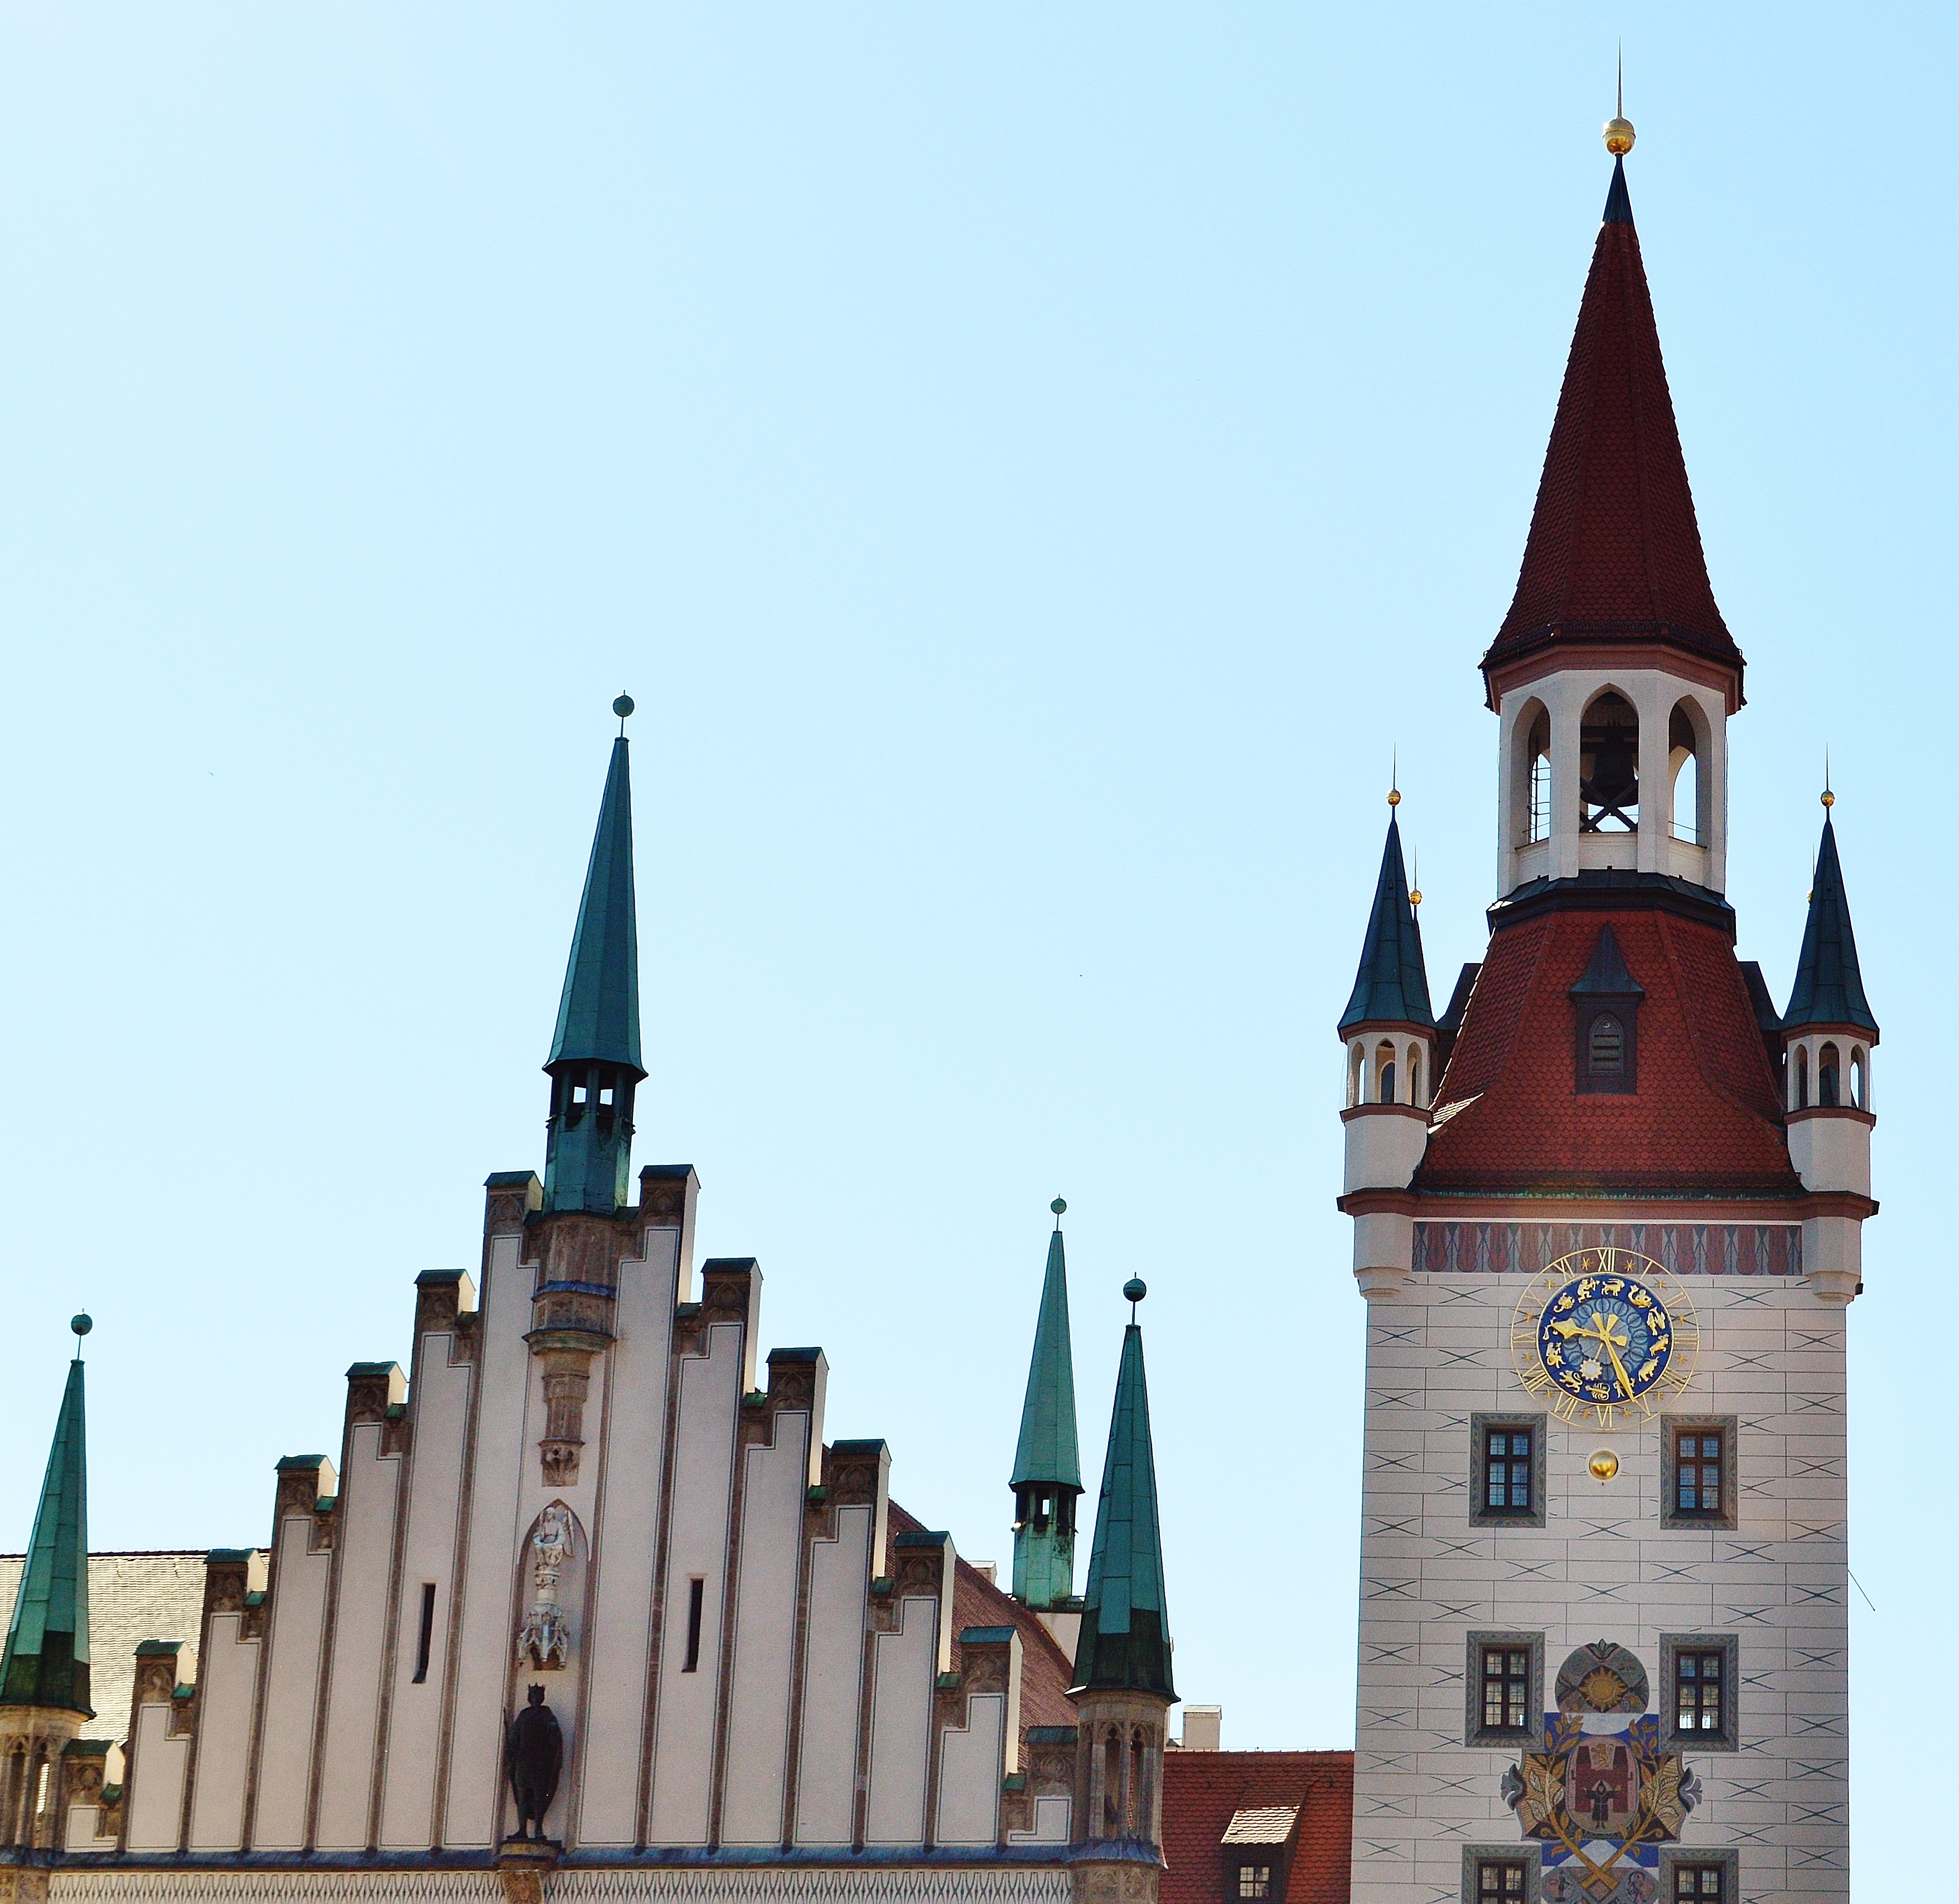
building, tower, landmark, church, cathedral, place of worship, bell tower, spire, steeple, munich, marienplatz, toy museum